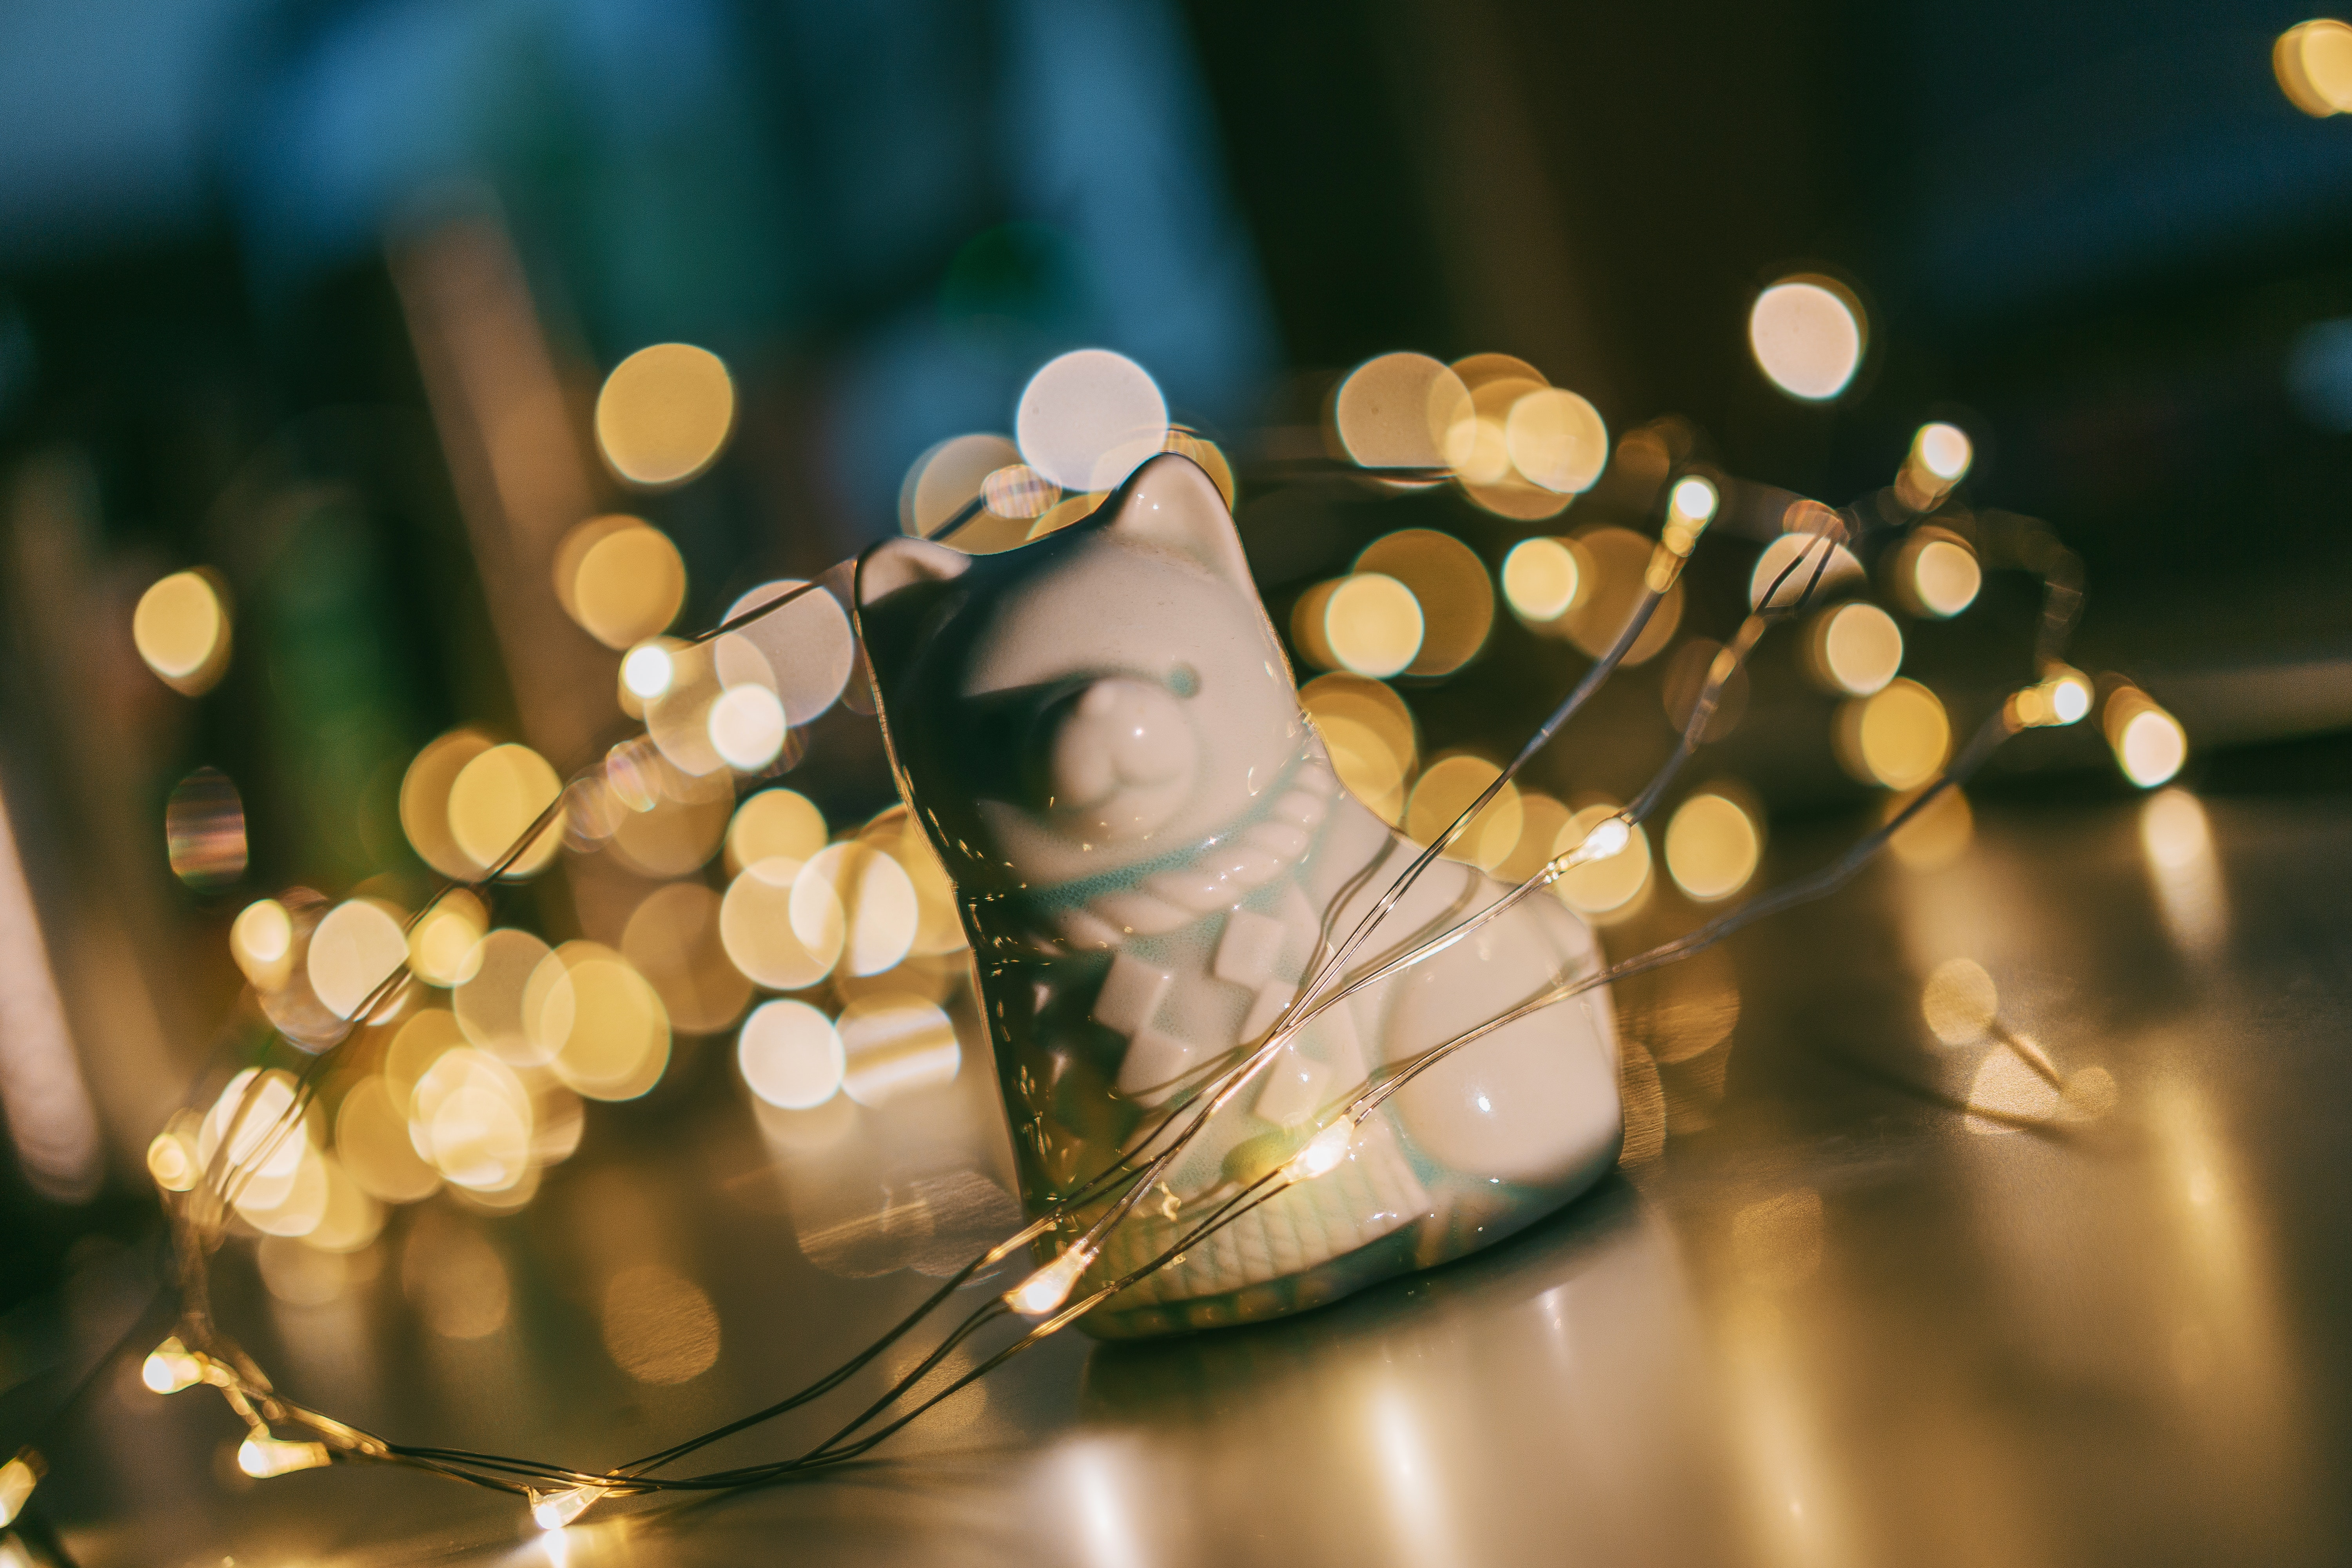
light, christmas lights, tree, photography, reflection, night, glass, christmas decoration, christmas